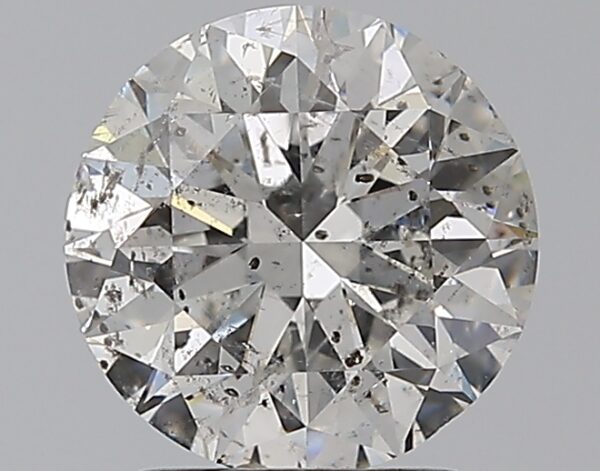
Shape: round
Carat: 2
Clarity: SI2
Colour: G
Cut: EX
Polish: EX
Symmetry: EX
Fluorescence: N
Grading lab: IGI
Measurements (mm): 7.97 x 7.92 x 5.05